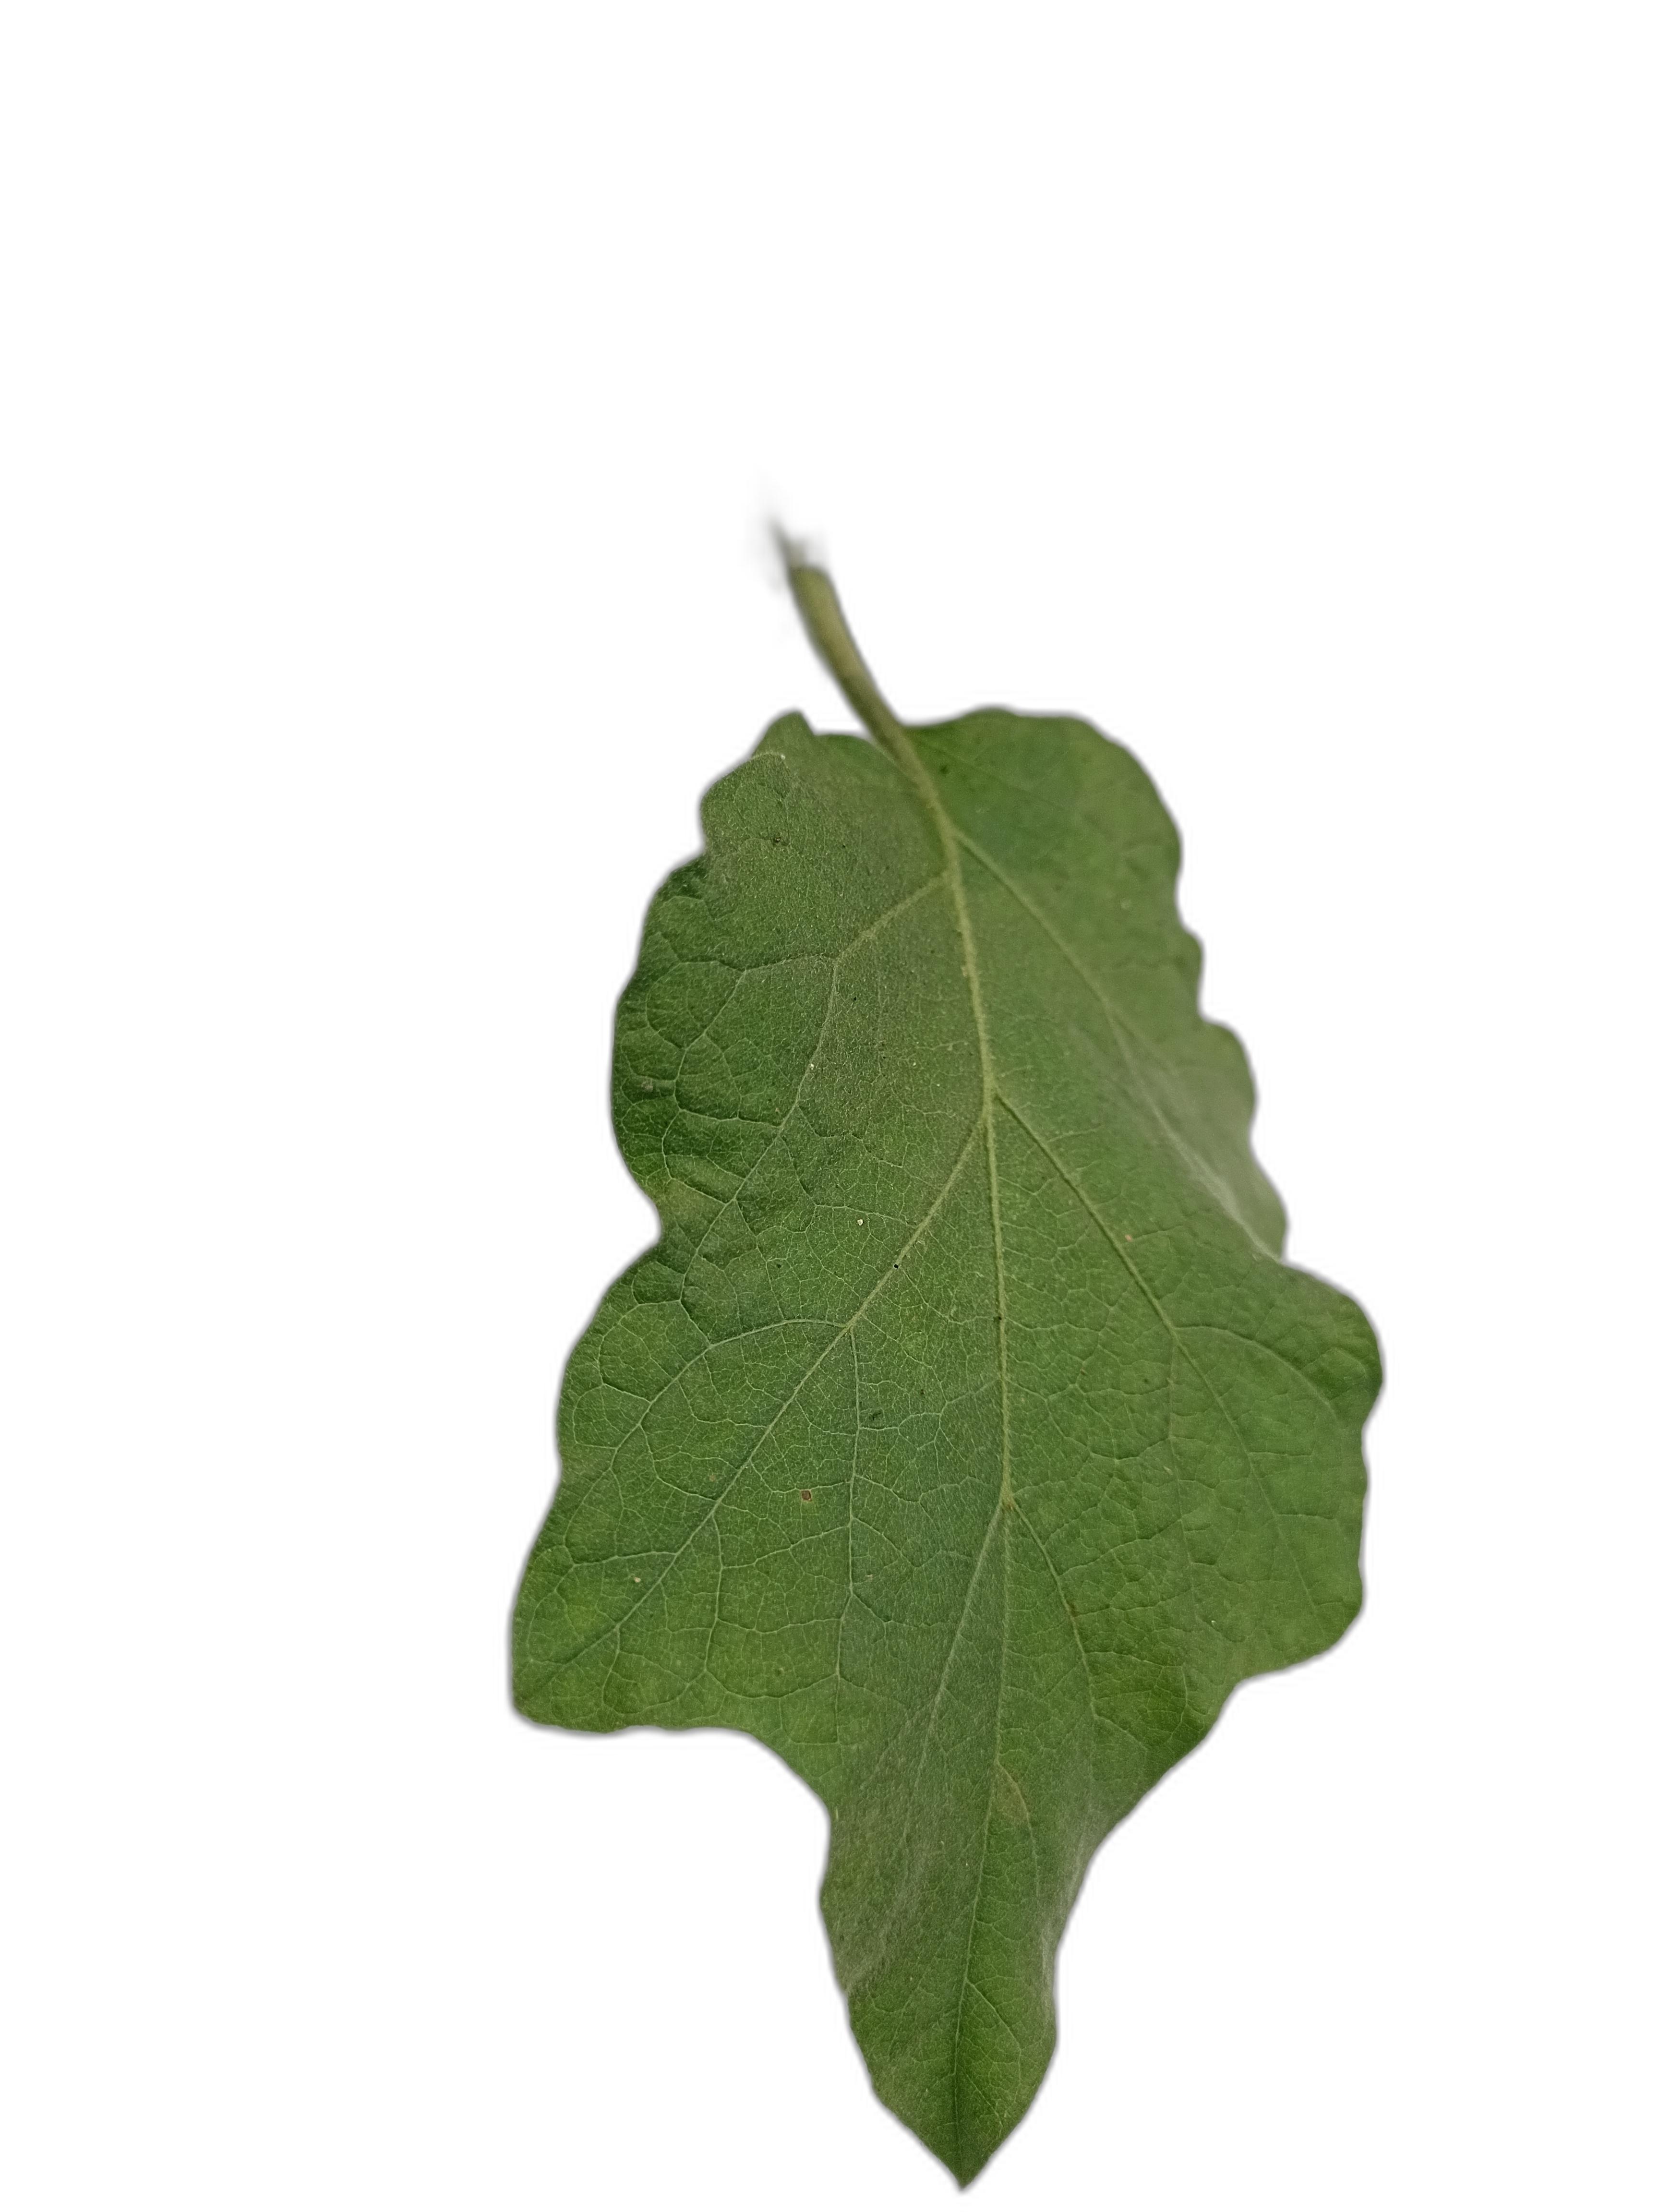
Label: Healthy Leaf